Gabriele Rossetti

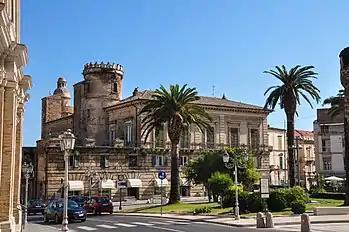
Piazza Rossetti, Vasto.

Rossetti's published works include literary criticism, Romantic poetry such as his long poem "Il veggente in solitudine" of 1846, and his "Autobiography". He is thought to be the basis of the character Pesca in Wilkie Collins' 1860 novel "The Woman in White". He also wrote commentaries on Dante Alighieri in which he attempted to show evidence of mysterious ancient conspiracies in his works.